First All-Russian Congress of Soviets of Workers' and Soldiers' Deputies

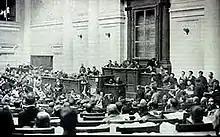
Session of the Congress

The First All-Russian Congress of Soviets of Workers' and Soldiers' Deputies was held from 16 June to 7 July 1917 N.S. in Petrograd in the building of the First Cadet Corps on Vasilyevsky Island. The First All-Russian Congress of Soviets, at which the majority belonged to the Mensheviks and Socialist-Revolutionaries, rejected the resolutions proposed by the Bolsheviks to end the war and transfer all power to the Soviets and adopted Socialist-Revolutionary and Menshevik resolutions proclaiming the full support of the Socialist Ministers and the continuation of the "revolutionary war" on the basis of the rejection of annexations and indemnities.